Tennessee State Route 62

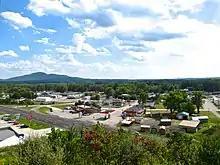
View of Wartburg, Tennessee. Lone Mountain is in the background on the left. US 27 and SR 62 (Morgan County Highway) is below.

In Morgan County, SR 62 enters the Eastern Time Zone, leaving farmland and becoming very curvy (and becoming Nashville Highway) as it heads east through the mountains of the Cumberland Plateau. It passes through Chestnut Ridge before it intersects the southern end of SR 329 south of Deer Lodge and continues east to intersect with SR 298. SR 62 continues eastward and goes through Lancing and becomes even curvier, before coming to an intersection with US 27/SR 29 (Morgan County Highway) north of Wartburg. It becomes concurrent with US 27/SR 29 and widens into a four-lane highway before entering Wartburg. They then pass just east of downtown before SR 62 separates from US 27/SR 29 and continues southeast (as Knoxville Highway) as a four-lane and then exits Wartburg. SR 62 continues southeast and narrows to a two-lane before entering Joyner. The highway continues through Joyner, which is mainly farmland, and then junctions with SR 116 west of Petros before entering Stephens. It goes through Stephens and then goes through a short mountain pass (locally known as Stephens Mountain) before passing through Coalfield to enter Oliver Springs and crosses into Roane County.